Nélson Oliveira

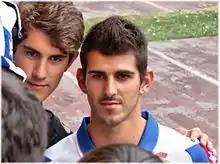
Oliveira being presented at Deportivo in July 2012

On 31 July, he moved to Deportivo de La Coruña in Spain in a season-long loan, alongside several compatriots.